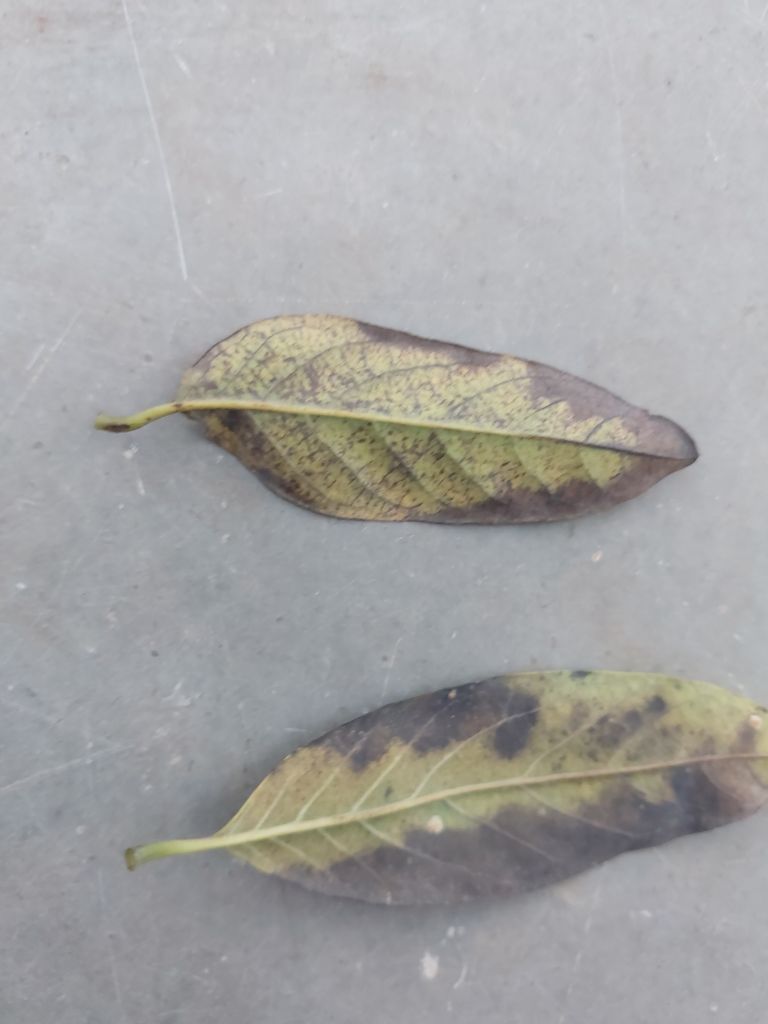
Disease label: Leaf spot on Leaves